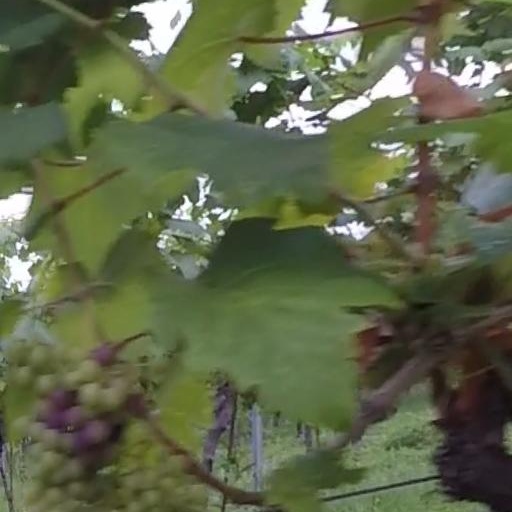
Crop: grape